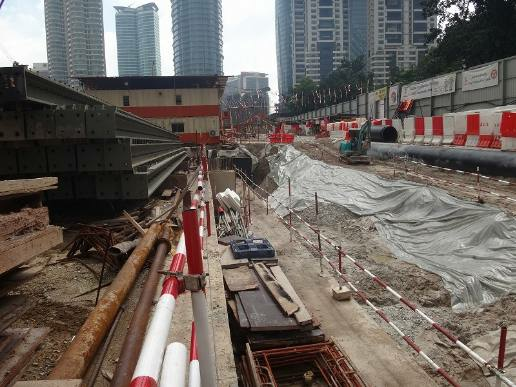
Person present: No